Judo

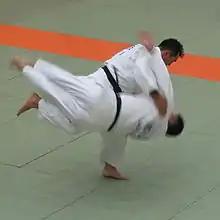
, a "koshi-waza"

"Katame-waza" is further categorised into , in which "tori" traps and pins "uke" on their back on the floor; , in which "tori" attempts to force a submission by choking or strangling "uke"; and , in which "tori" attempts to submit "uke" by painful manipulation of their joints.